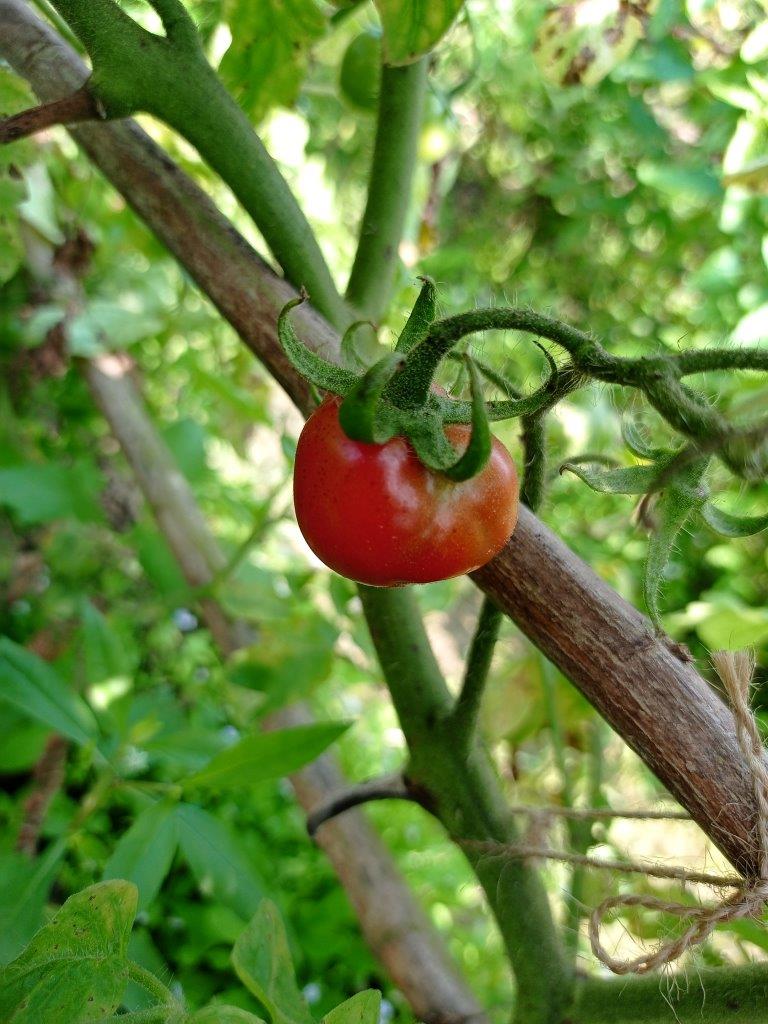
Maturity: Mature